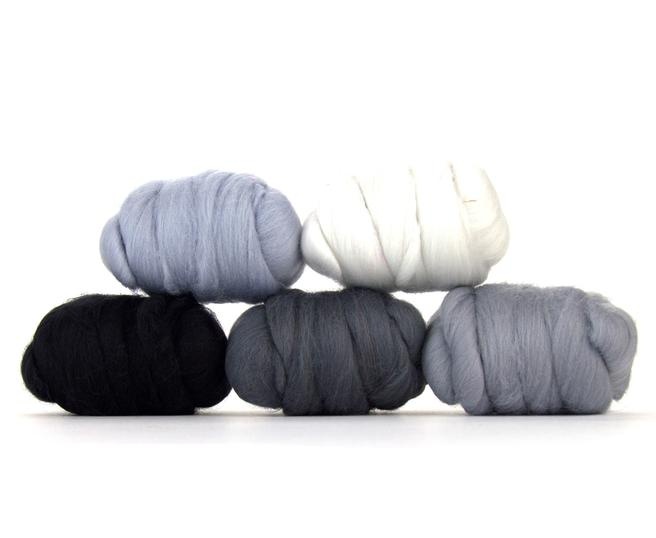
STORM -   23 micron Merino sampler - 1.1 pounds  (group sale) ** give up to three weeks for shipping**
You will receive TWO PACKS of the five colors shown in the photo. Soft 23 micron merino for a total of 1.1 pounds of fiber. Spin a fractal yarn, blend it on your carder, use for needle felting or blending board. The possibilities are endless! Use this pack for the online Master Carding Advanced Gradient class. CLICK HERE TO JOIN THE CLASS.﻿
Brand: Camaj Fiber Arts
Category: Arts & Entertainment > Hobbies & Creative Arts > Arts & Crafts > Art & Crafting Materials > Crafting Fibers > Unspun Fiber